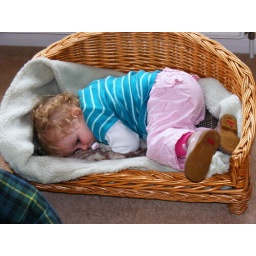
Charlotte in the dog basket